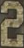
Number: 2